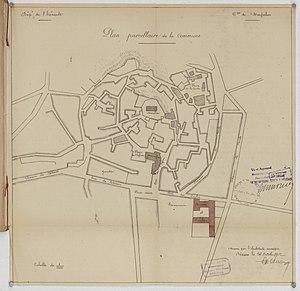
Magalas. - Plan parcellaire de la commune
Magalas est une commune française située dans le département de l'Hérault en région Occitanie.